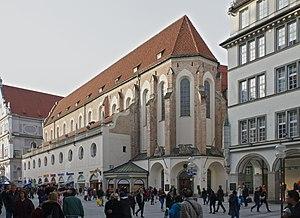
L'église du monastère gothique de Saint-Jean-Baptiste et Jean l'Évangéliste des ermites Augustins à Munich a été construite au XIIIème siècle, puis agrandie aux XIVème et XVème siècles. La bière était brassée dans le monastère depuis 1328, d'où est issue la brasserie Augustiner-Bräu toujours existante.